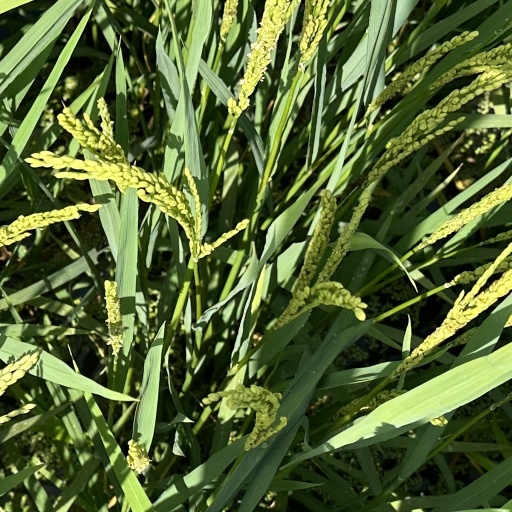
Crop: rice